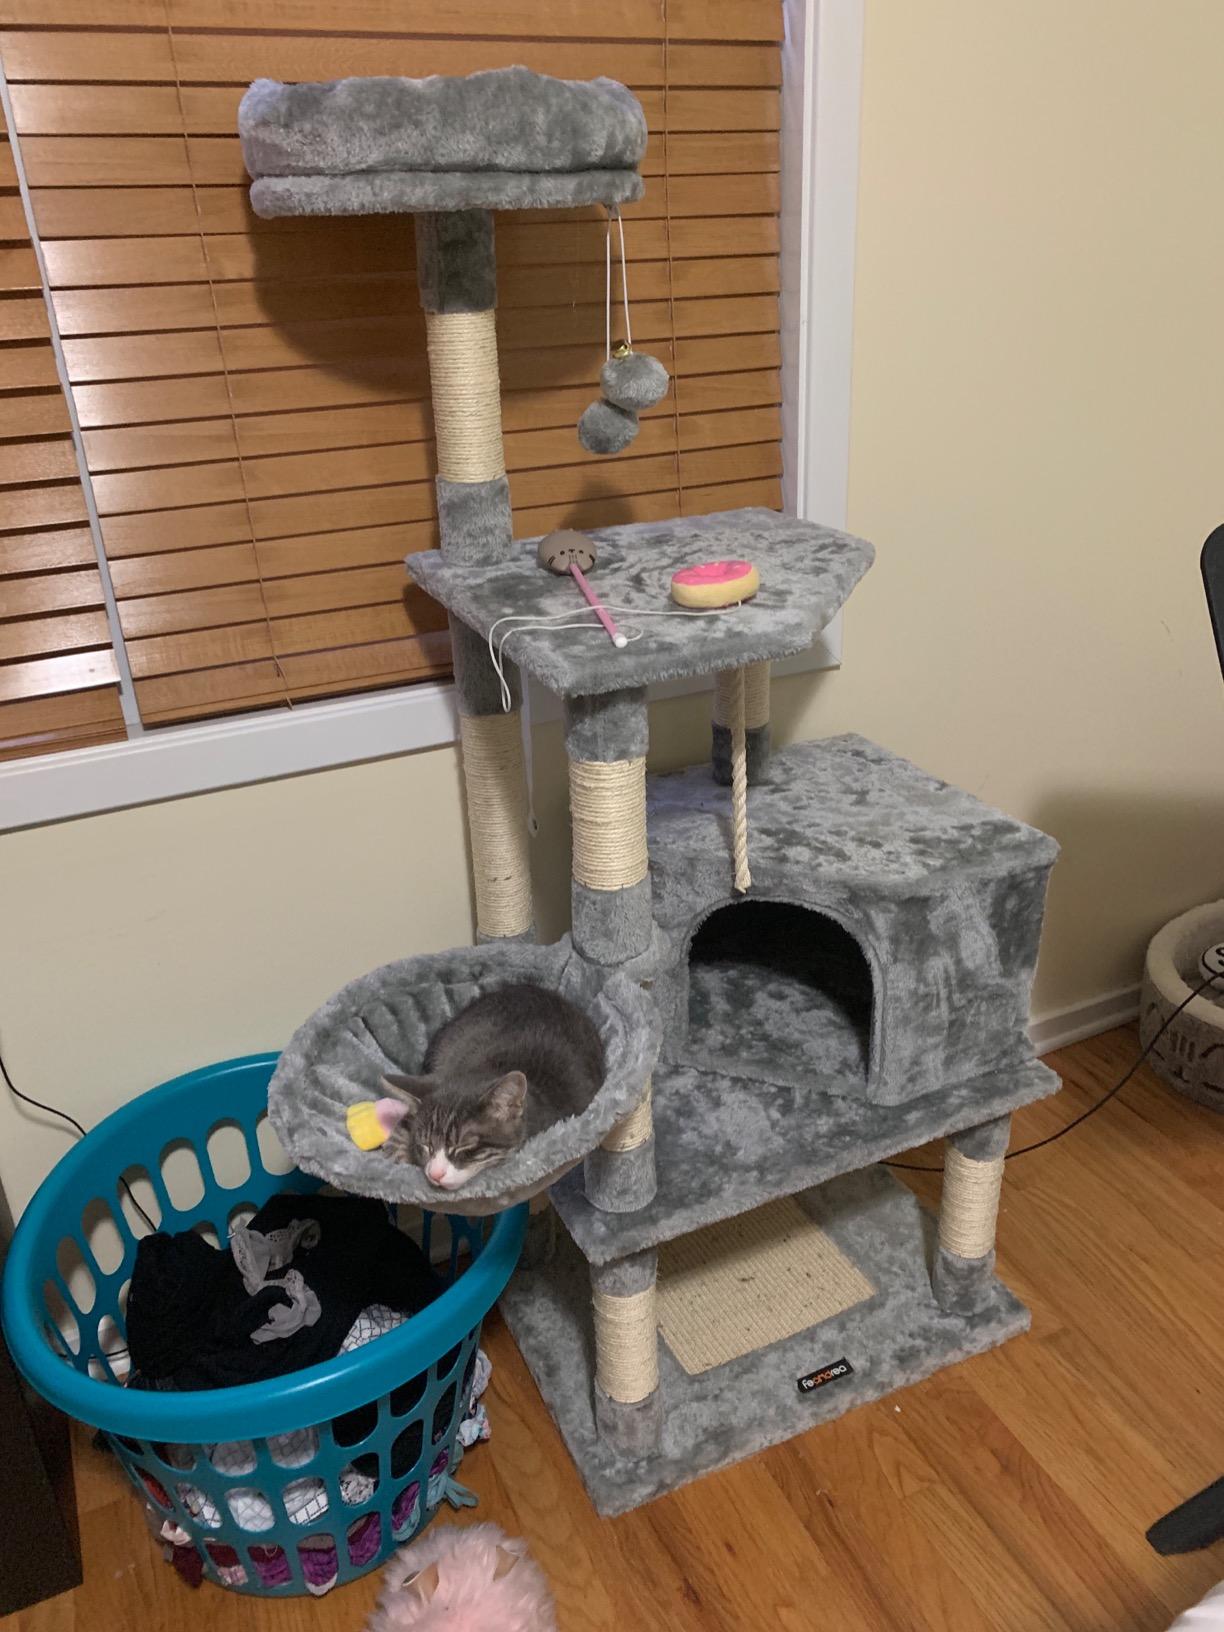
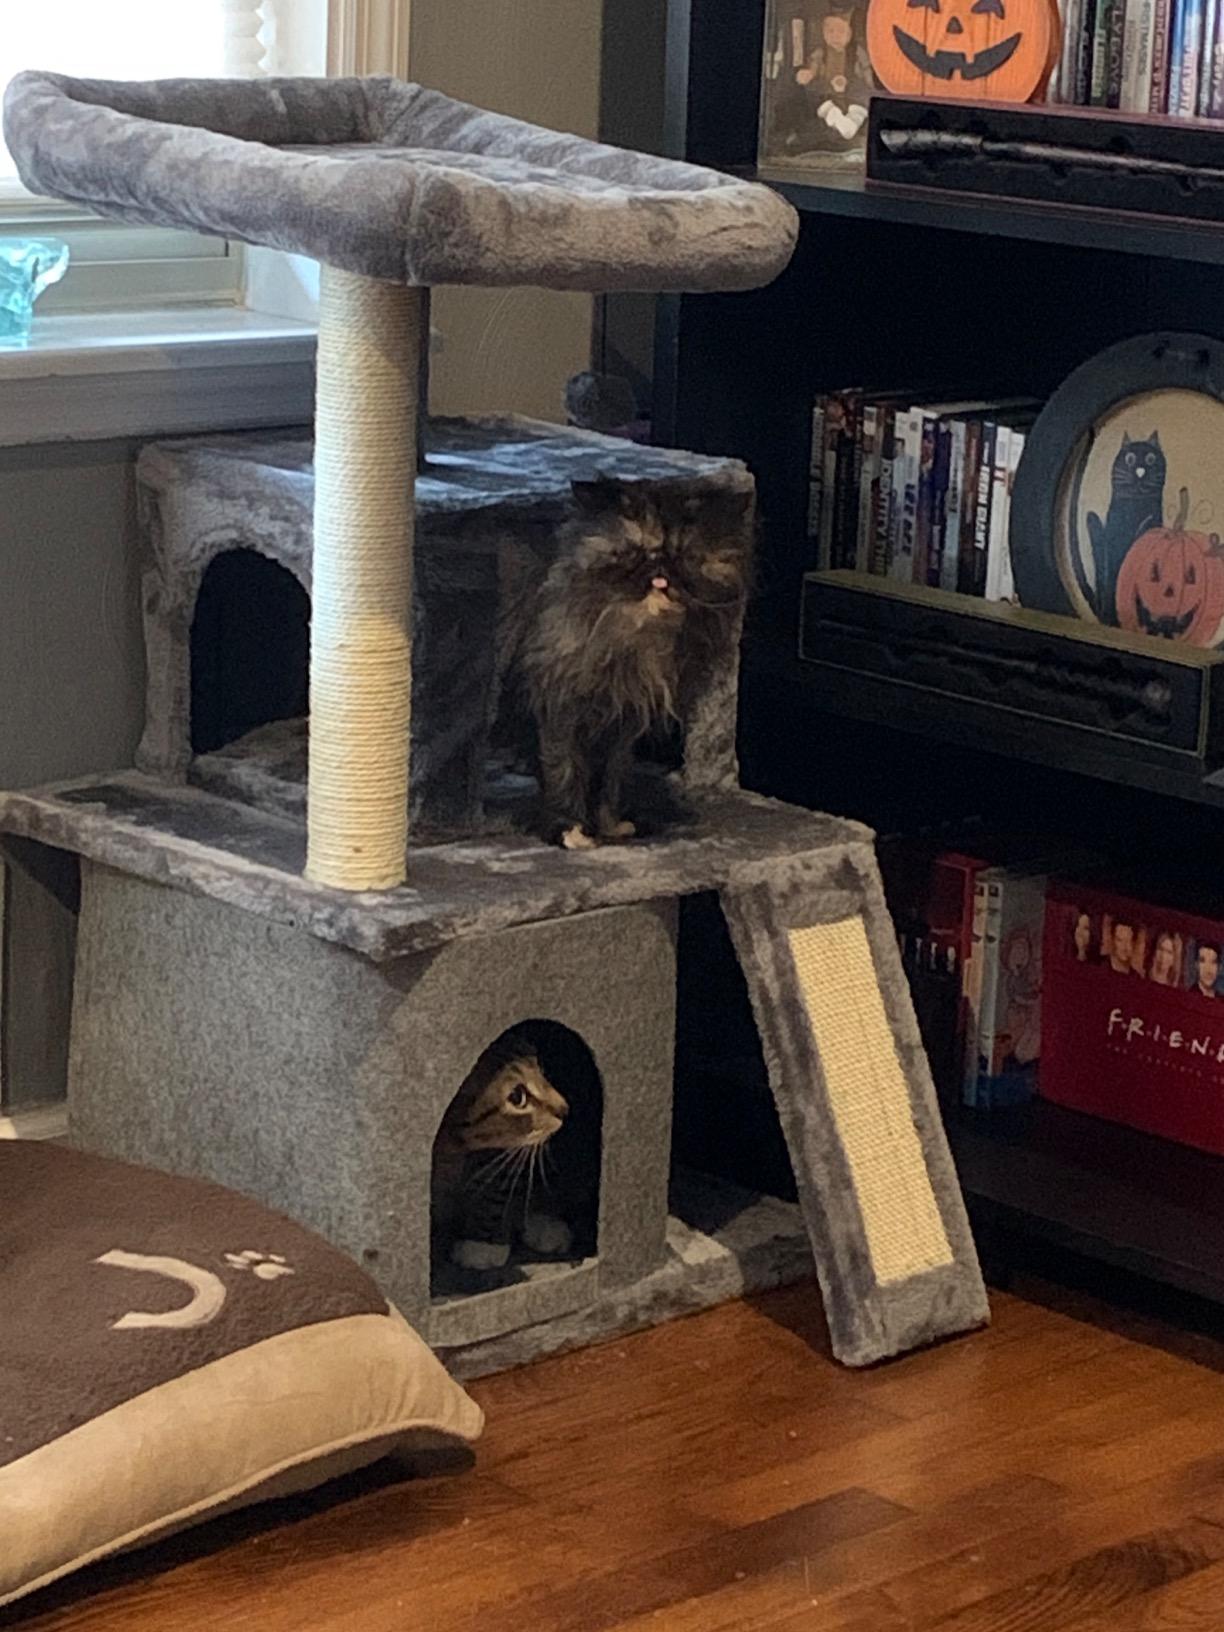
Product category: items_cat tree
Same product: no